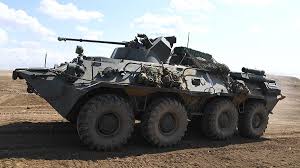
Label: BTR-60